Jaume Mateu

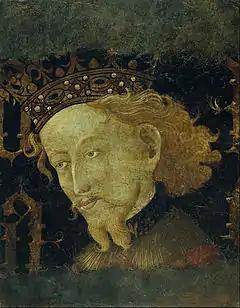
Alleged portrait of James I of Aragon, attributed to Jaume Mateu and Gonzalo Pérez and conserved at MNAC Barcelona.

Jaume Mateu (1382–1452) was a Valencian painter of the Gothic style. The nephew and collaborator of Pere Nicolau, he is known to have worked in Valencia from 1402 to 1453.